Philippine Expedition of the USS Albatross

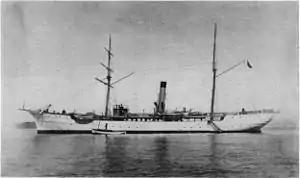
The USS "Albatross"

The Philippine expedition was a two and a half year scientific expedition of the USS "Albatross" to the Philippine Islands. It was the longest voyage of that vessel and, after the United States Exploring Expedition, was the second longest maritime research expedition undertaken by the United States. It spanned from 1907 to 1910, and was directed by Hugh McCormick Smith, a ichthyologist and at the time, Deputy Commissioner of the U. S. Bureau of Fisheries. The expedition collected approximately 100,000 fish specimens, although the exact number is not known.